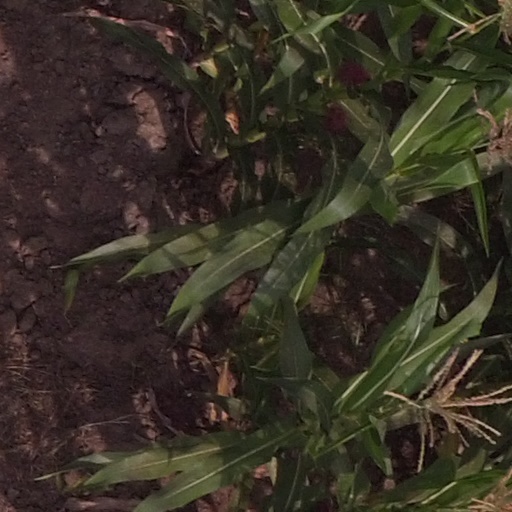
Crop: maize; corn